Gene Stratton-Porter Cabin (Rome City, Indiana)

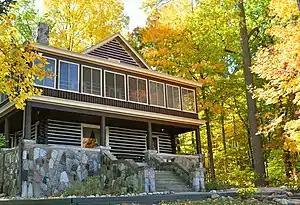
Gene's Cabin at Wildflower Woods

The Gene Stratton-Porter Cabin, known as the Cabin at Wildflower Woods and the Gene Stratton-Porter State Historic Site, is the former home of Gene Stratton-Porter, a noted Indiana author, naturalist, and nature photographer. The two-story, fourteen-room cabin, which was built in 1914, is located at Sylvan Lake near Rome City in Noble County, Indiana. Stratton-Porter lived full-time in the cabin from 1914 through 1919, then relocated to homes in California, where she continued to write and founded a movie studio. She returned to Wildflower Woods in Rome City for brief visits until her death in 1924. The property was listed on the National Register of Historic Places in 1974.